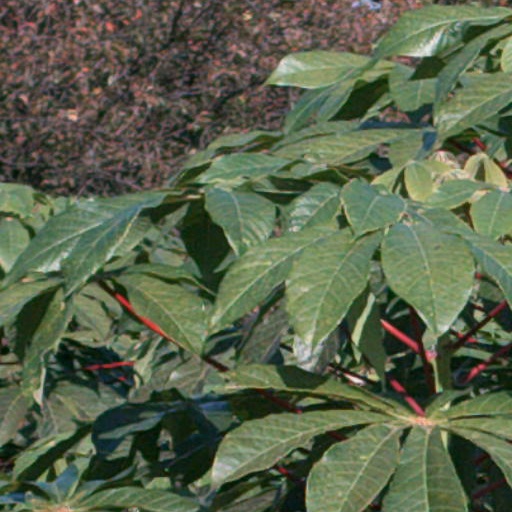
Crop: cassava